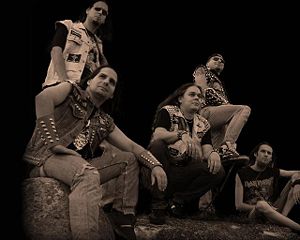
Majster Kat
Majster Kat er et slovakisk Thrash metal band, blev dannet i 2001.